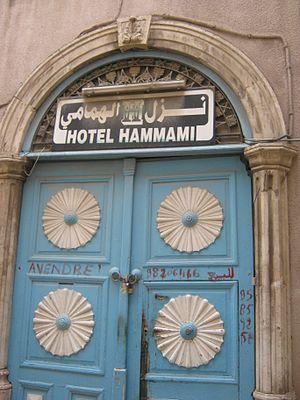
Palais Nessim Samama à Tunis